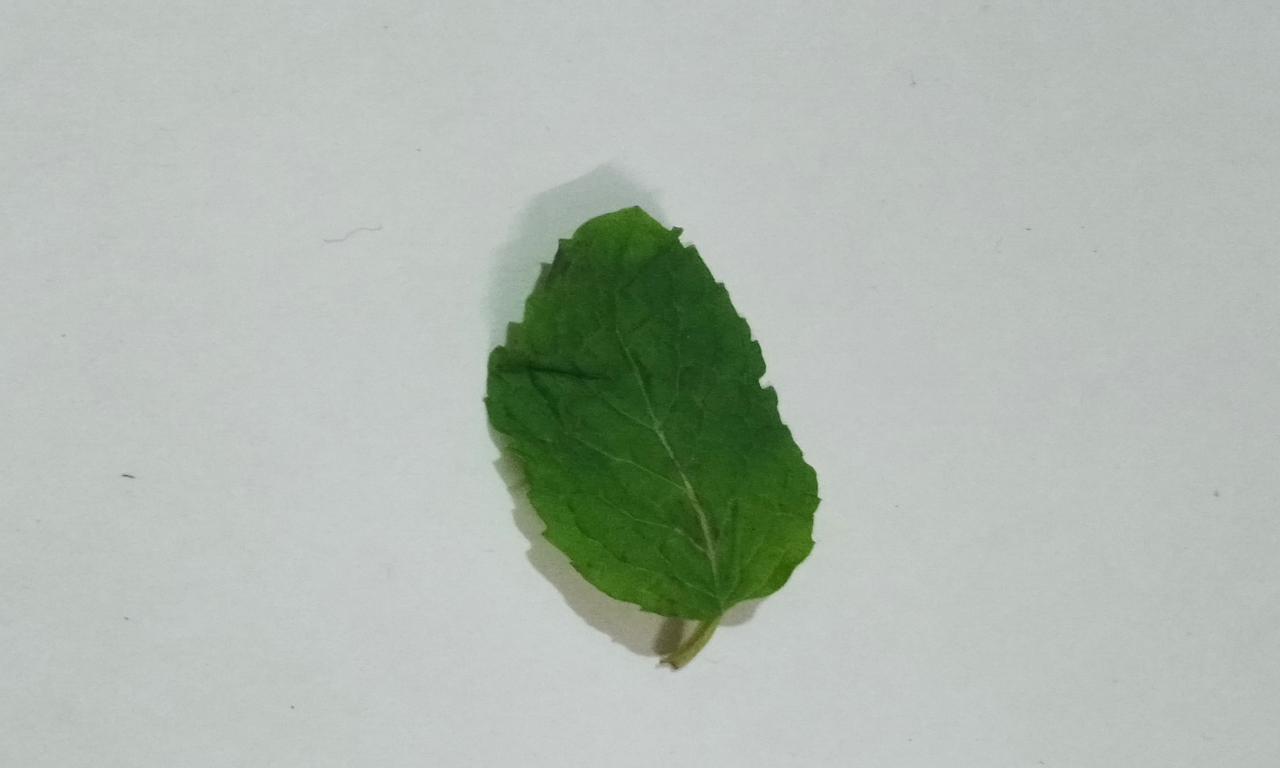
Label: Fresh